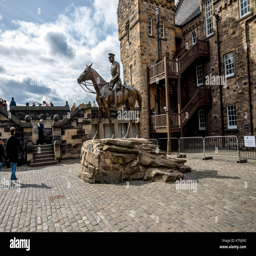
a statue of person riding a horse in one of the inner yards